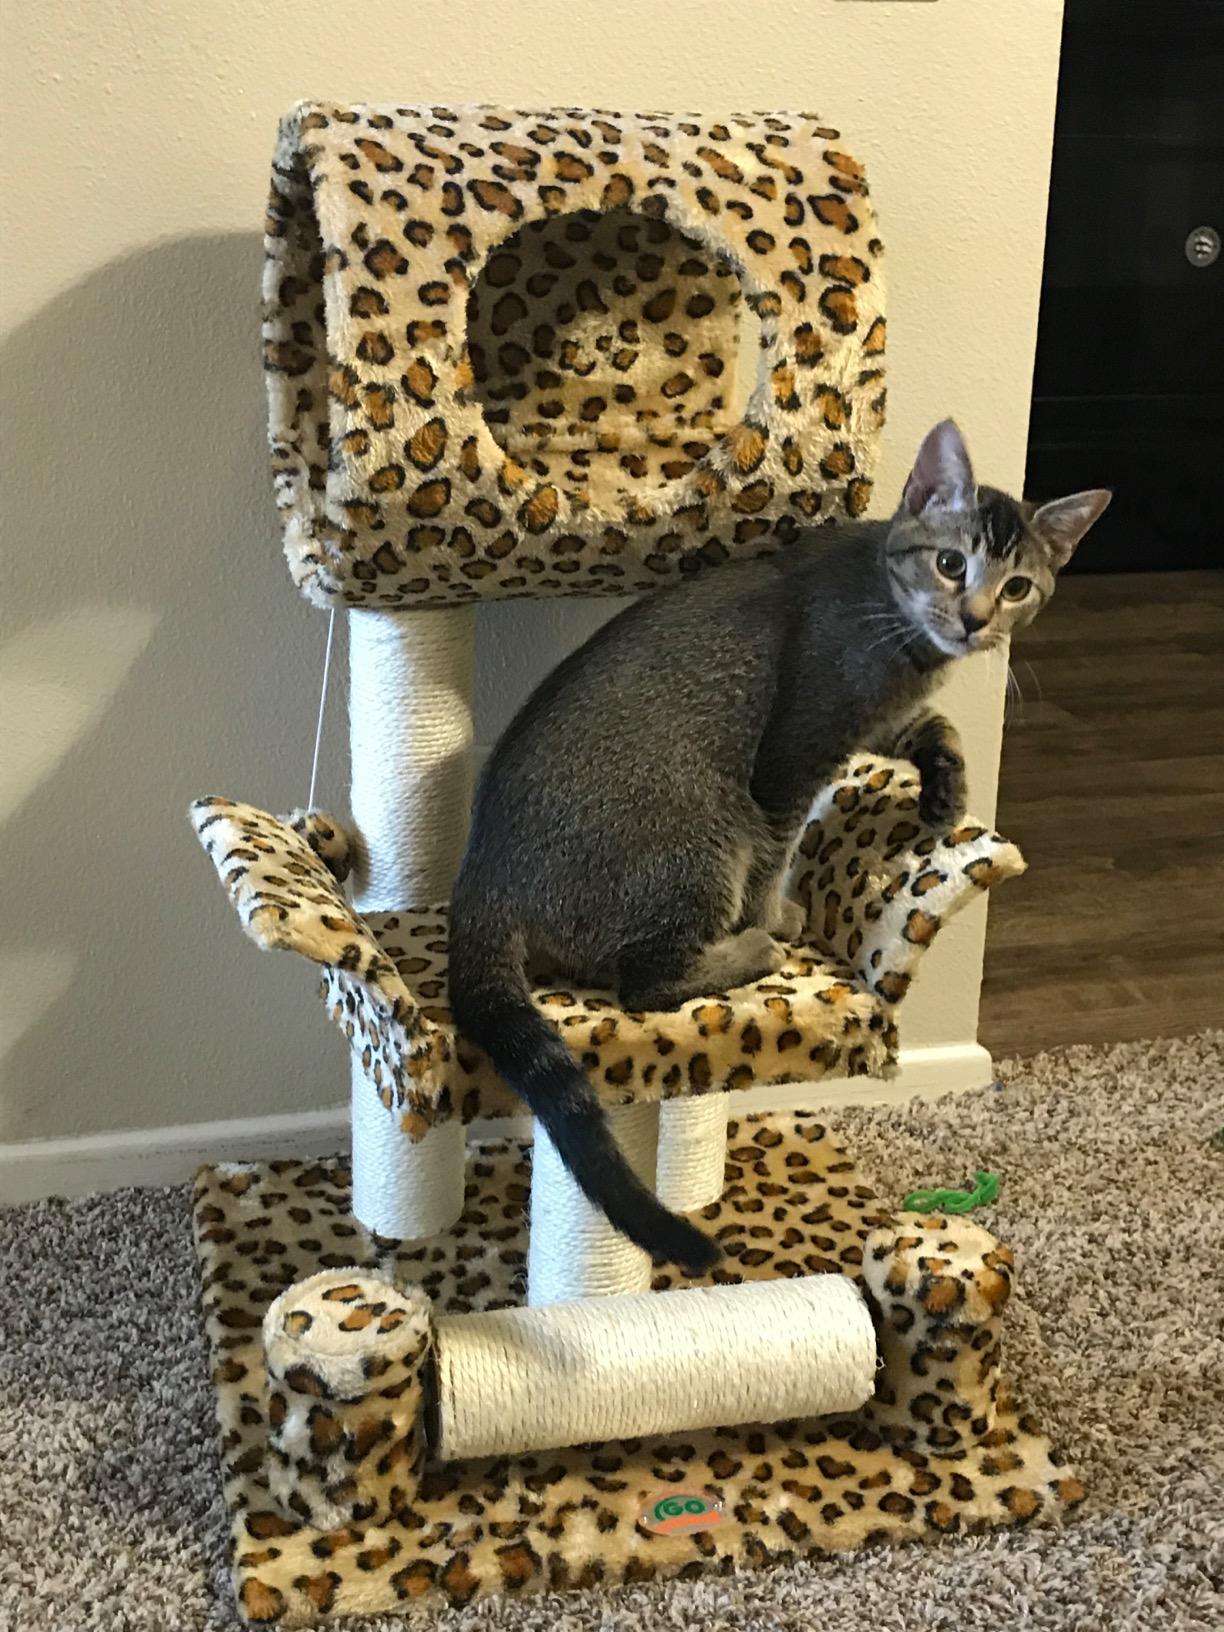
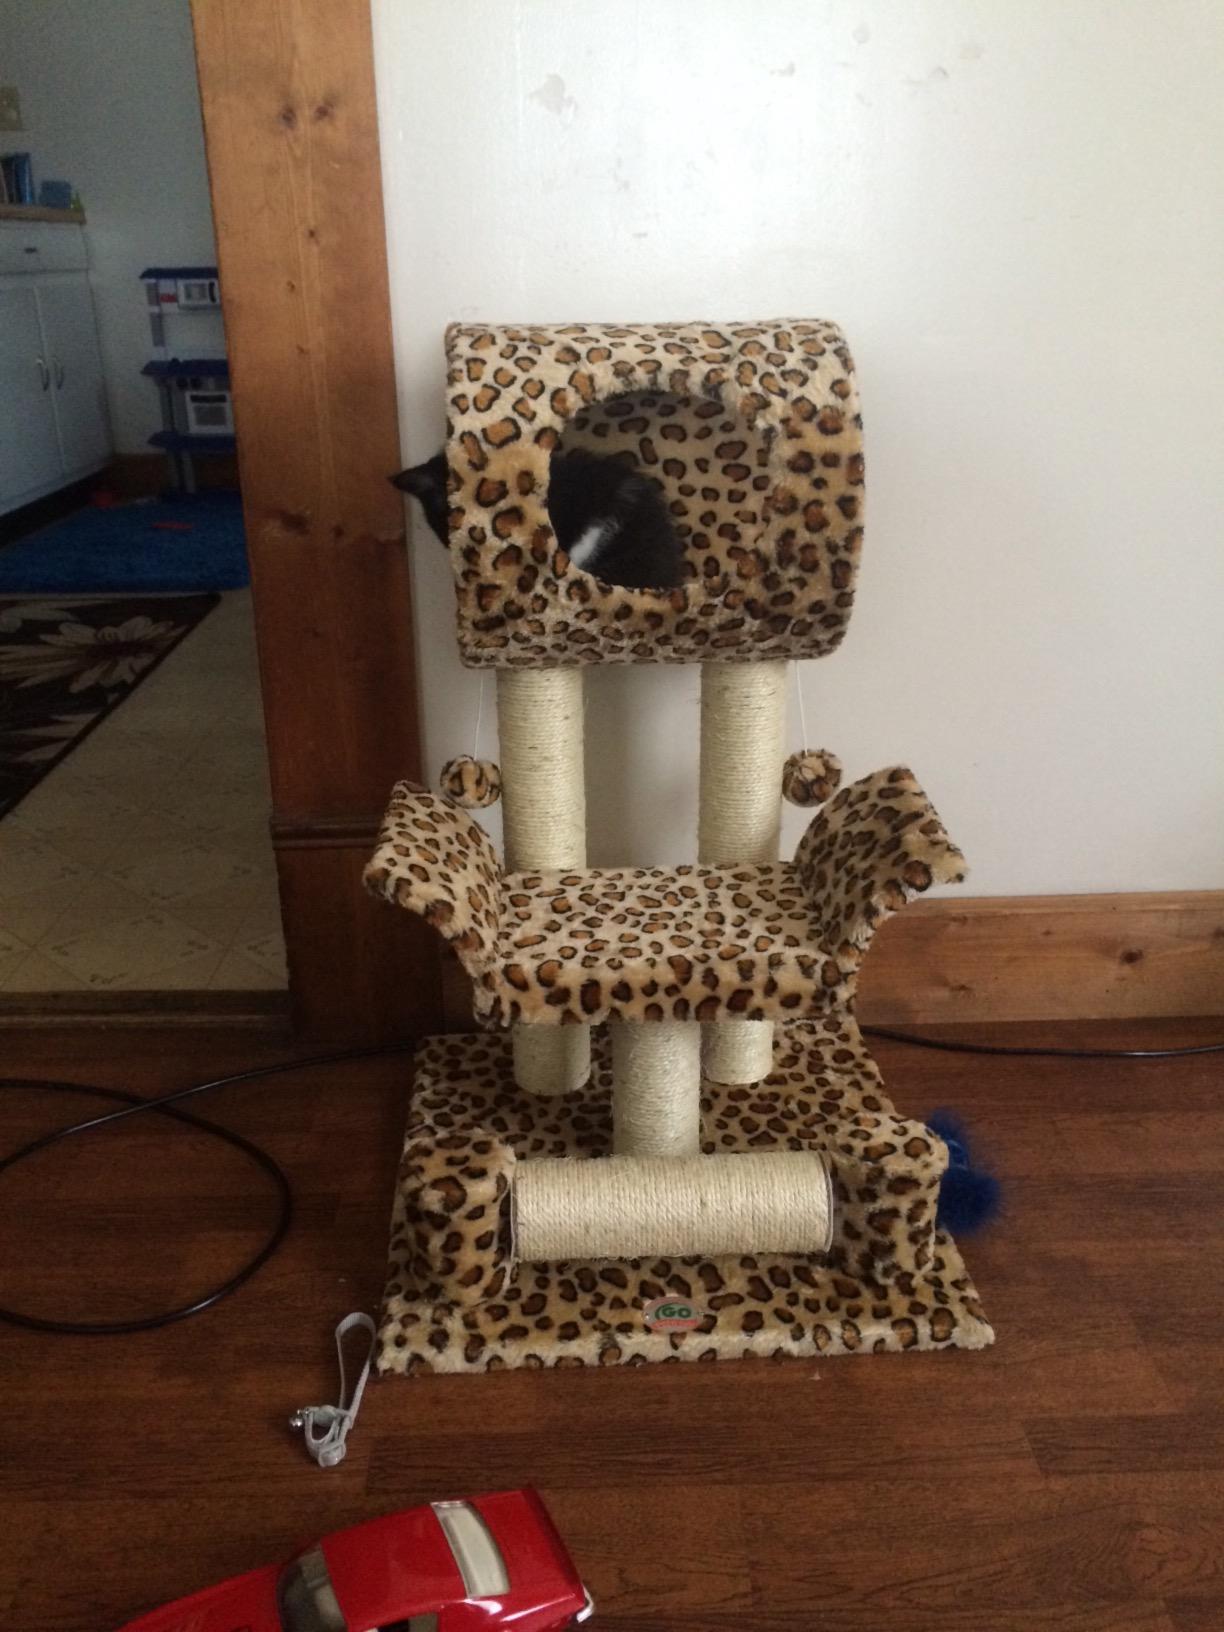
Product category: items_cat tree
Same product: yes